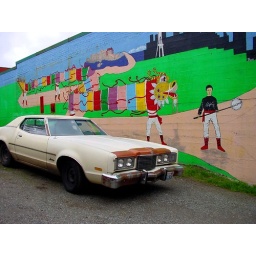
Random car on the side of the road in the international district, in Seattle